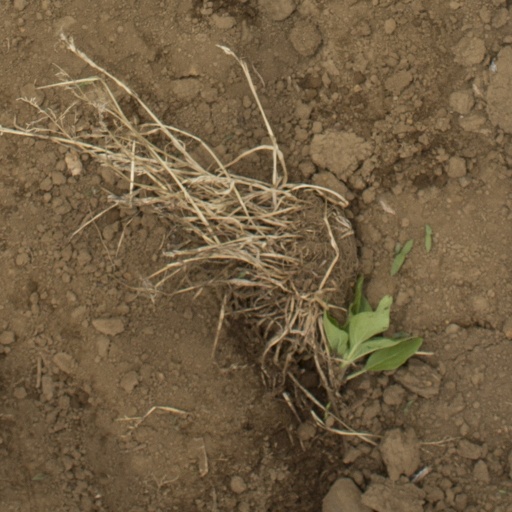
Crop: Jerusalem artichoke